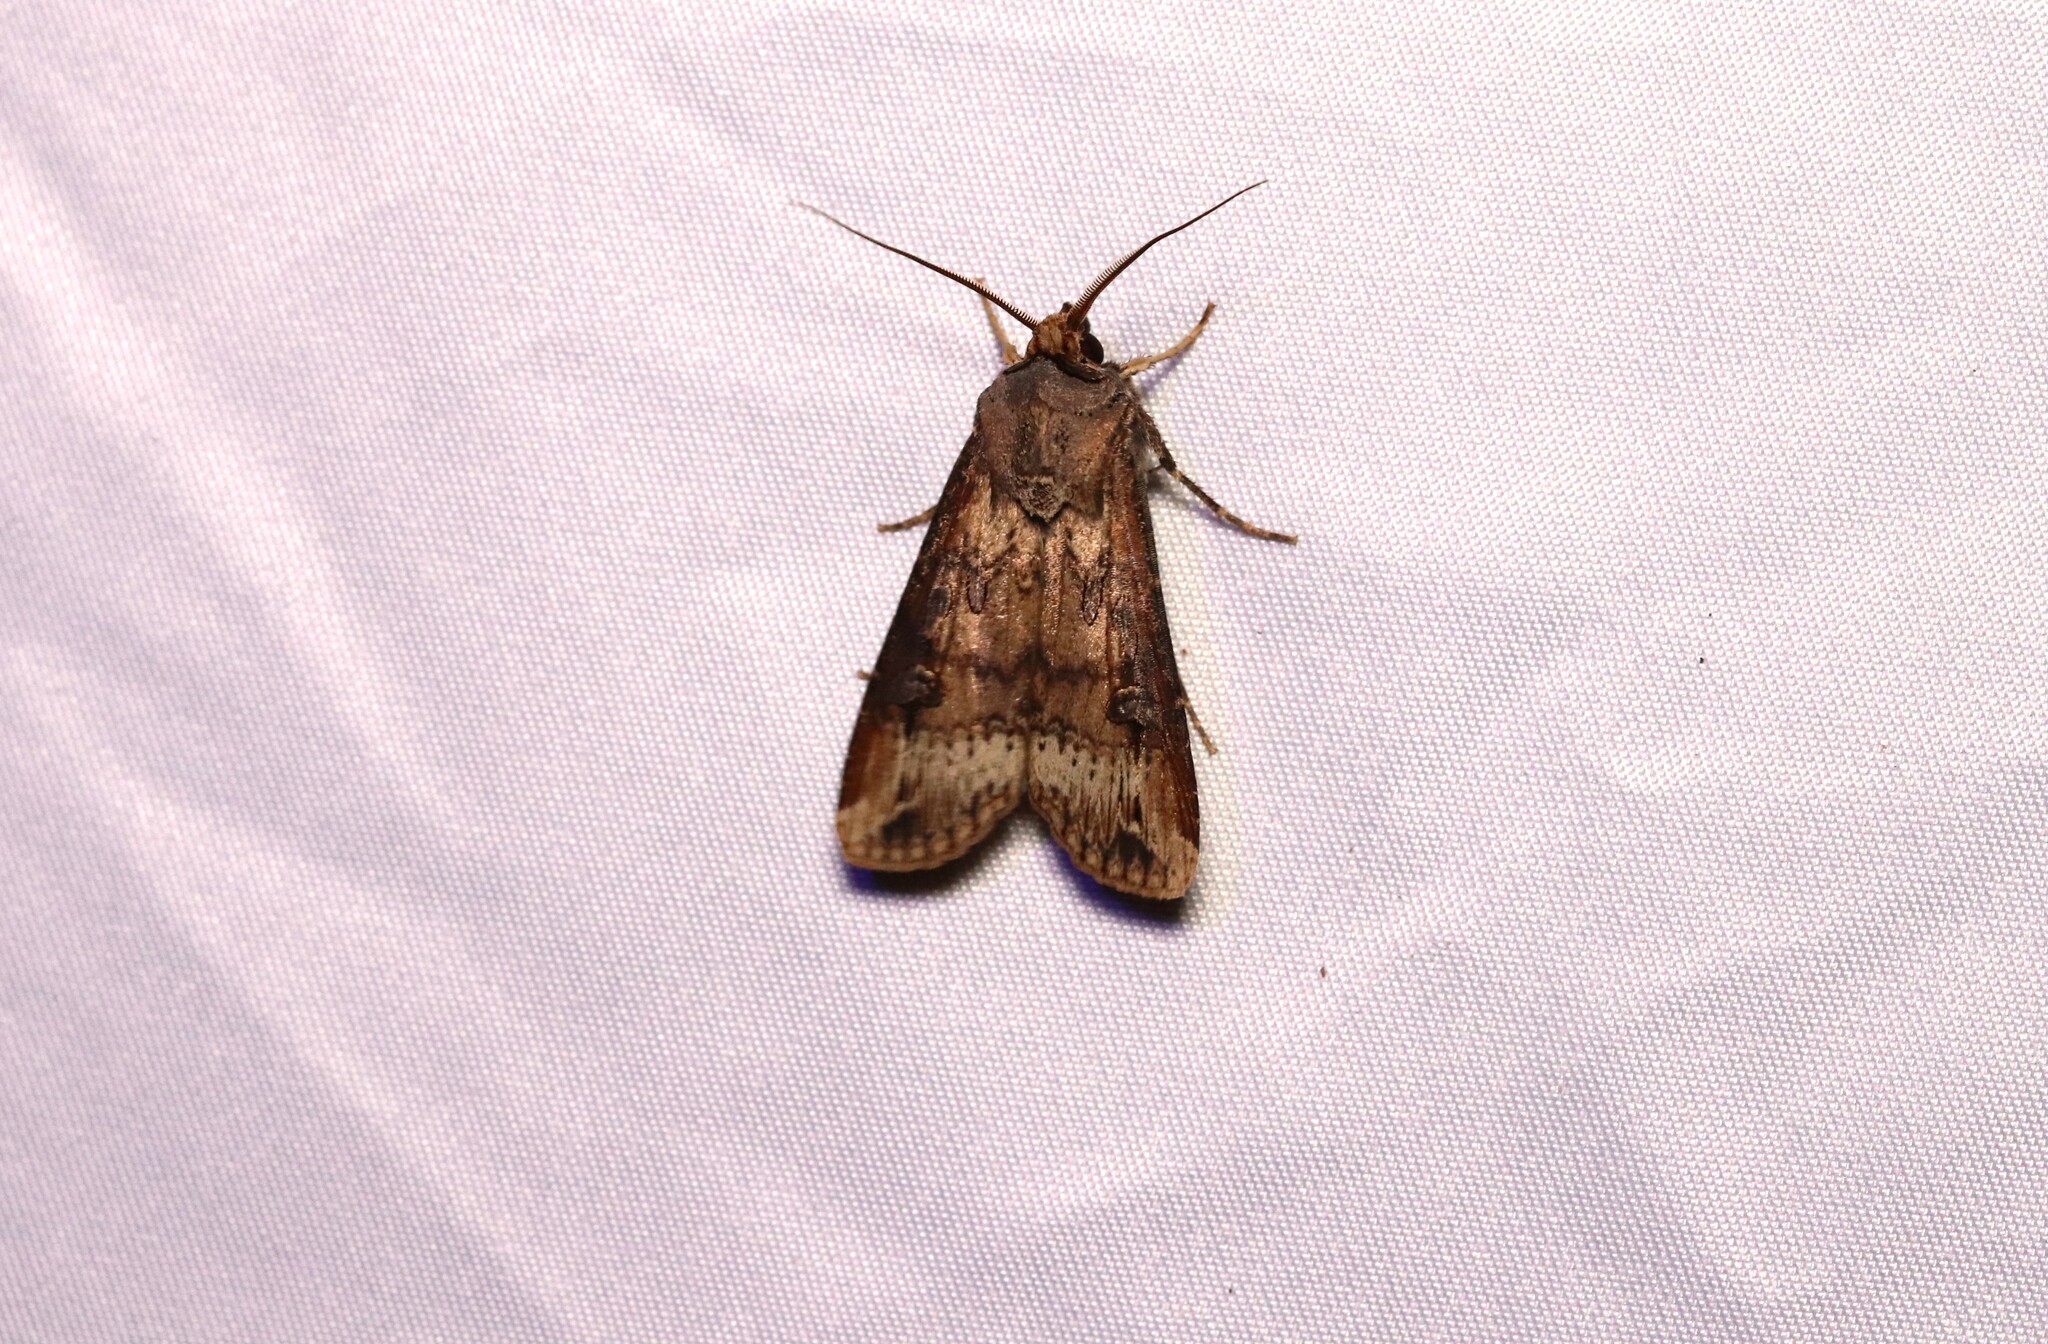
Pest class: cutworms